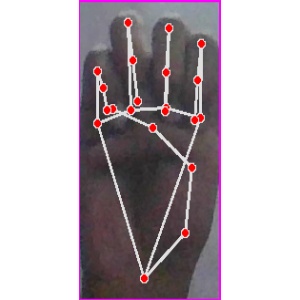
अक्षर: म